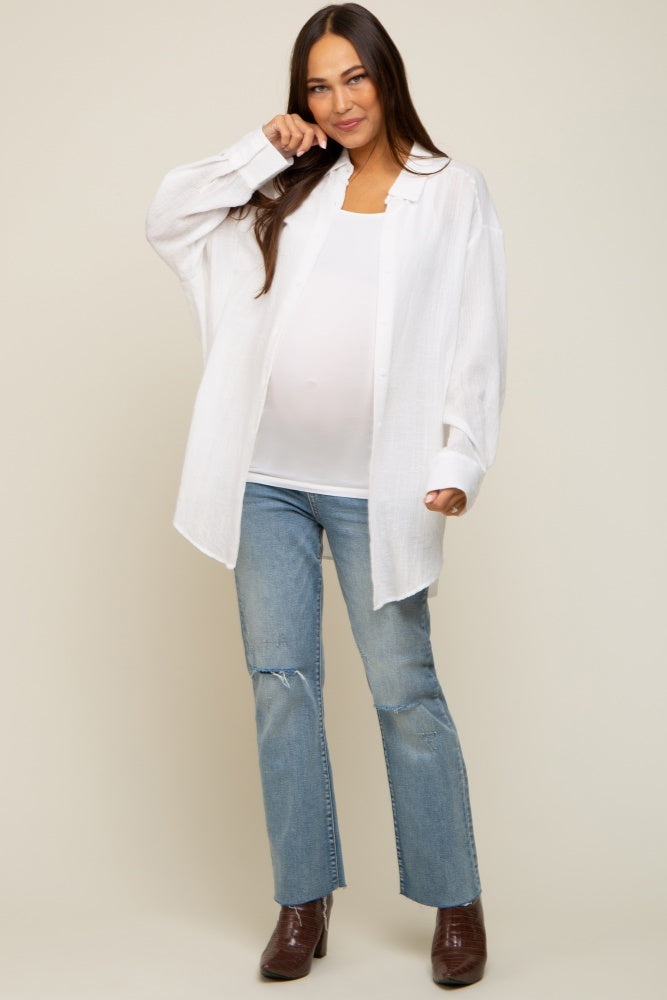
Ivory Lightweight Sheer Button Down Maternity Blouse
Details A sheer lightweight maternity blouse featuring a button down front, long sleeves with a button closure, a collared neckline and a curved hem.
Category: Apparel & Accessories > Clothing > Maternity Clothing > Maternity Tops > Blouses